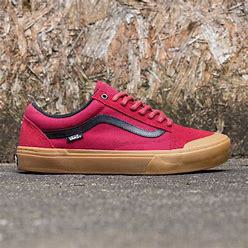
Brand: Vans
Model: Skate